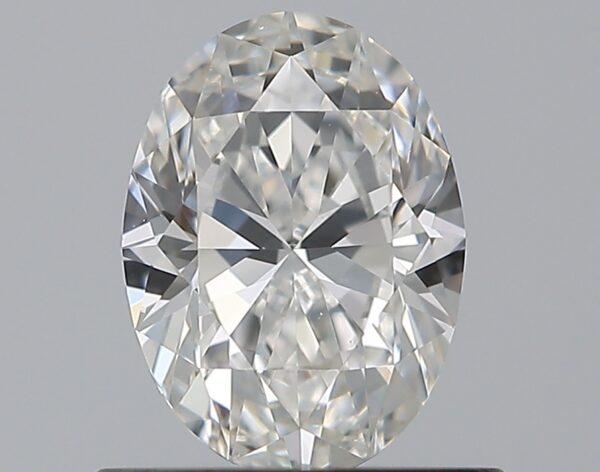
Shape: oval
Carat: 0.7
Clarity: VS1
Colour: F
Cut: EX
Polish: EX
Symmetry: EX
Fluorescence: N
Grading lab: GIA
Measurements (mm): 6.79 x 4.97 x 3.11